Library of Entertaining Knowledge

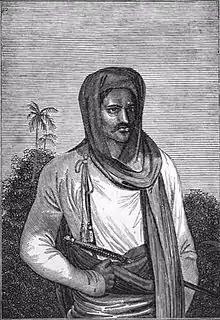
"Portrait of a Kshatriya" from "<a href="https%3A//babel.hathitrust.org/cgi/pt%3Fid%3Dnjp.32101064233420%26amp%3Bseq%3D8">The Hindoos

The Library of Entertaining Knowledge was founded by the Society for the Diffusion of Useful Knowledge. The books appeared from 1829 to 1838, published in London by Charles Knight, and complemented the Society's "Library of Useful Knowledge", which had not sold as well as hoped. The volumes were priced at 4"s". 6"d", more expensive than rival non-fiction series.